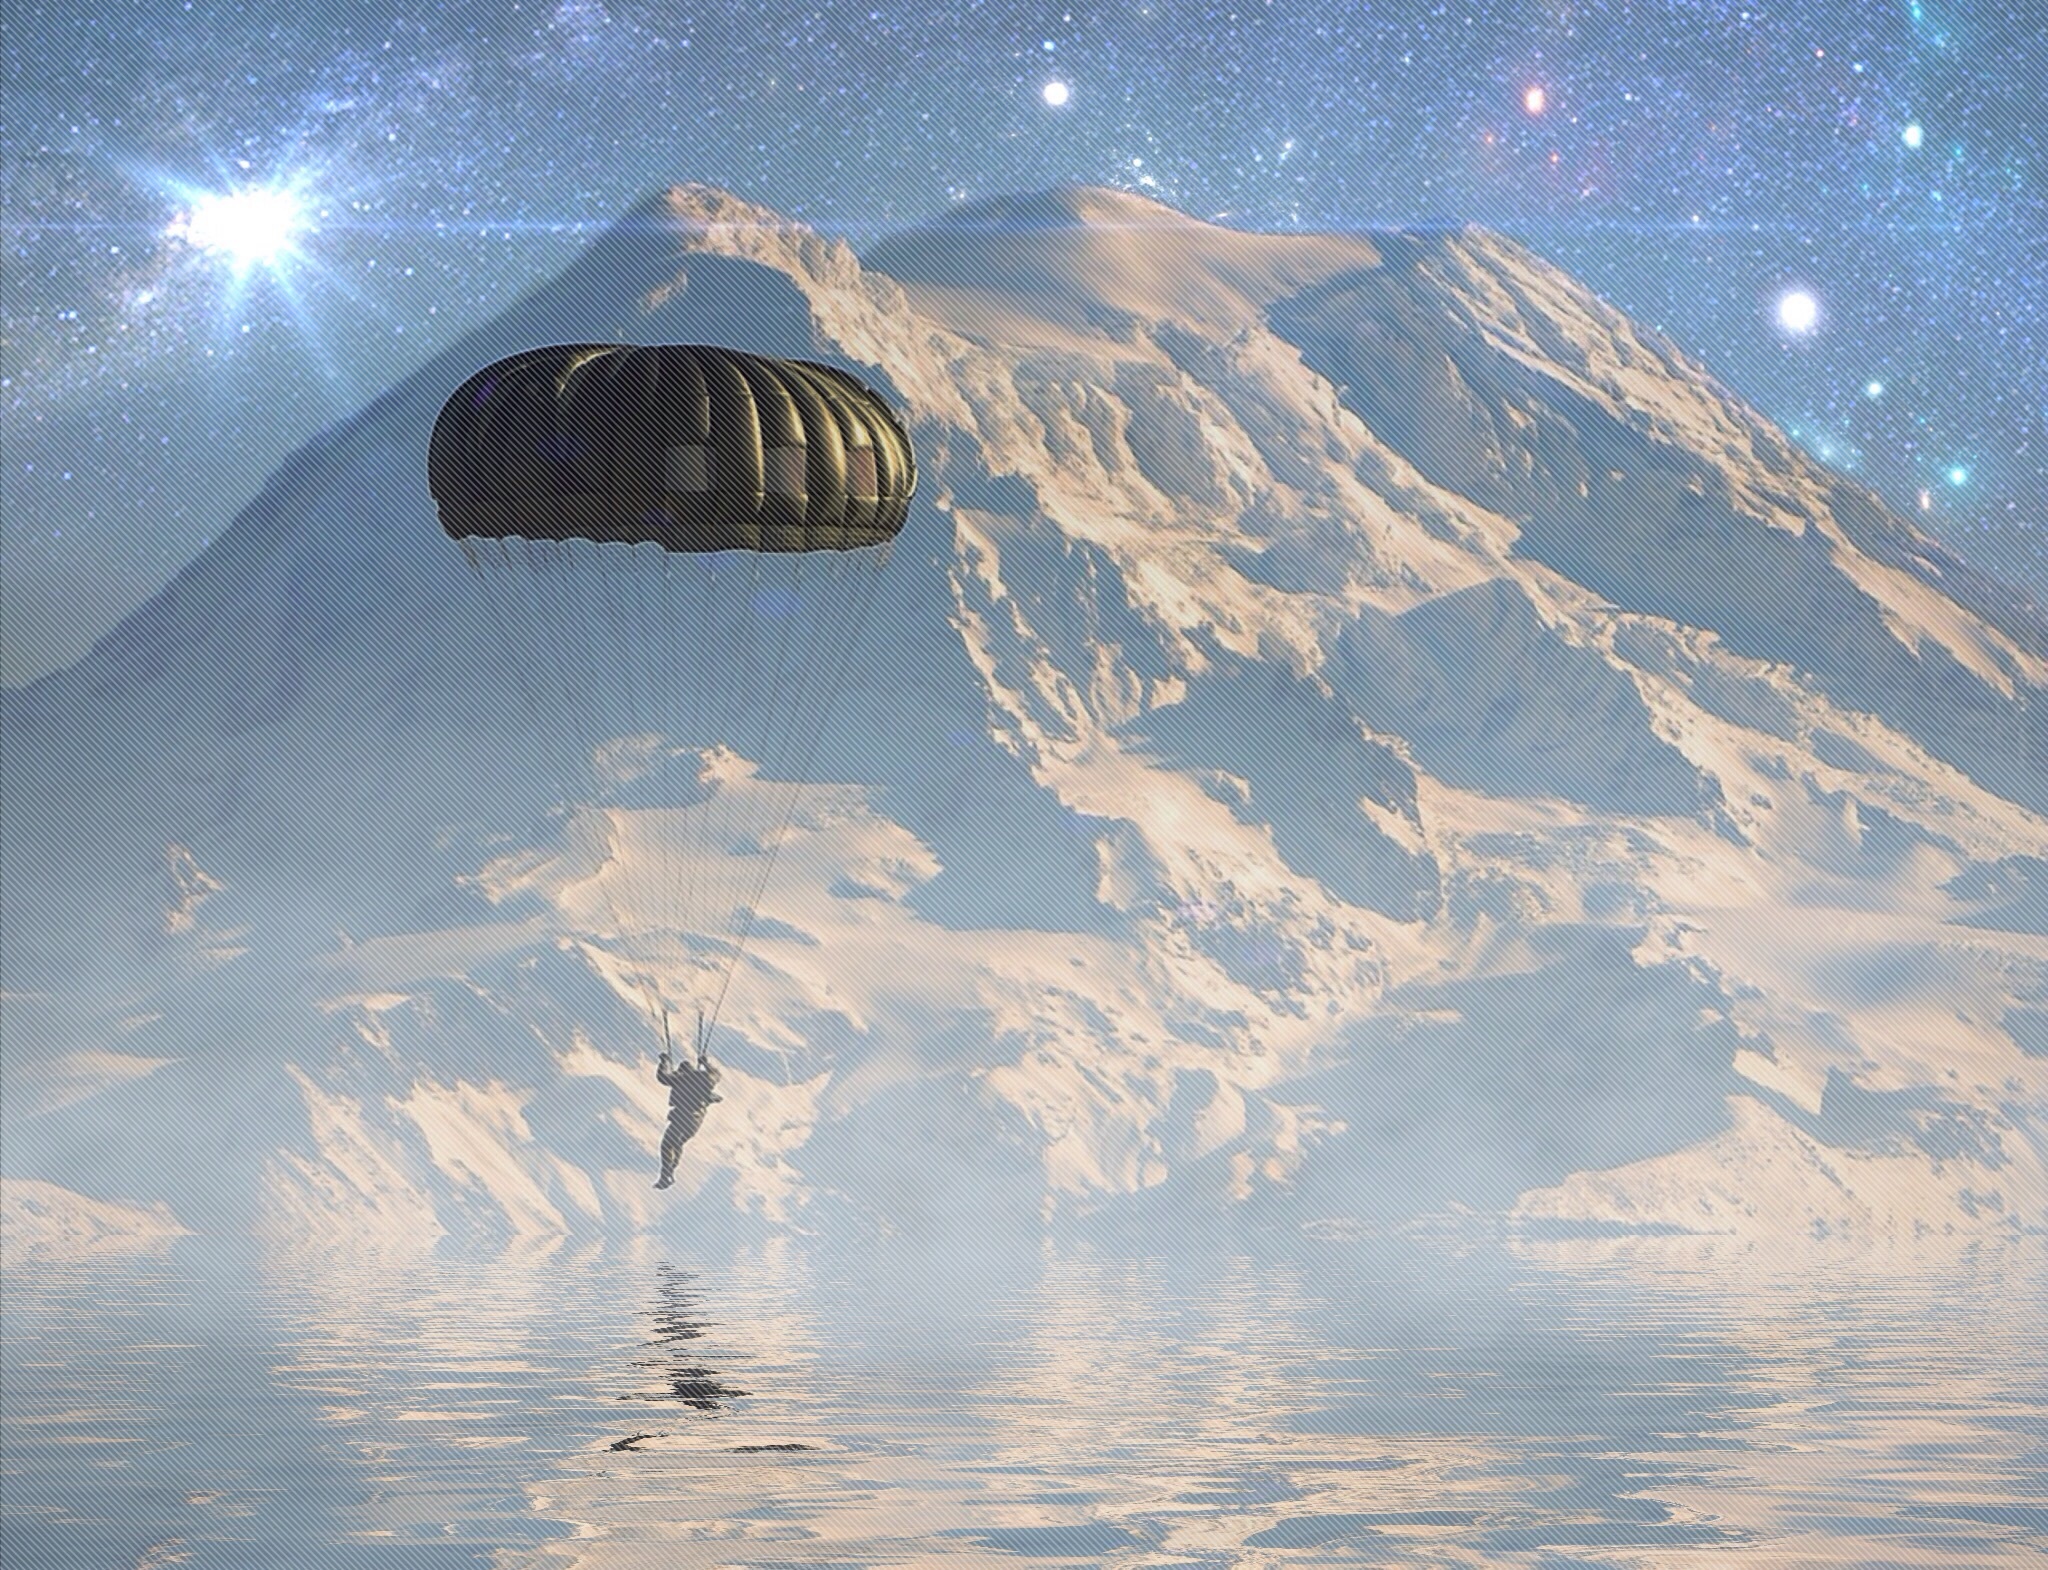
snow, sky, ice, reflection, arctic, extreme sport, parachute, surreal, trooper, science fiction, atmosphere of earth, dropzone, aliensky